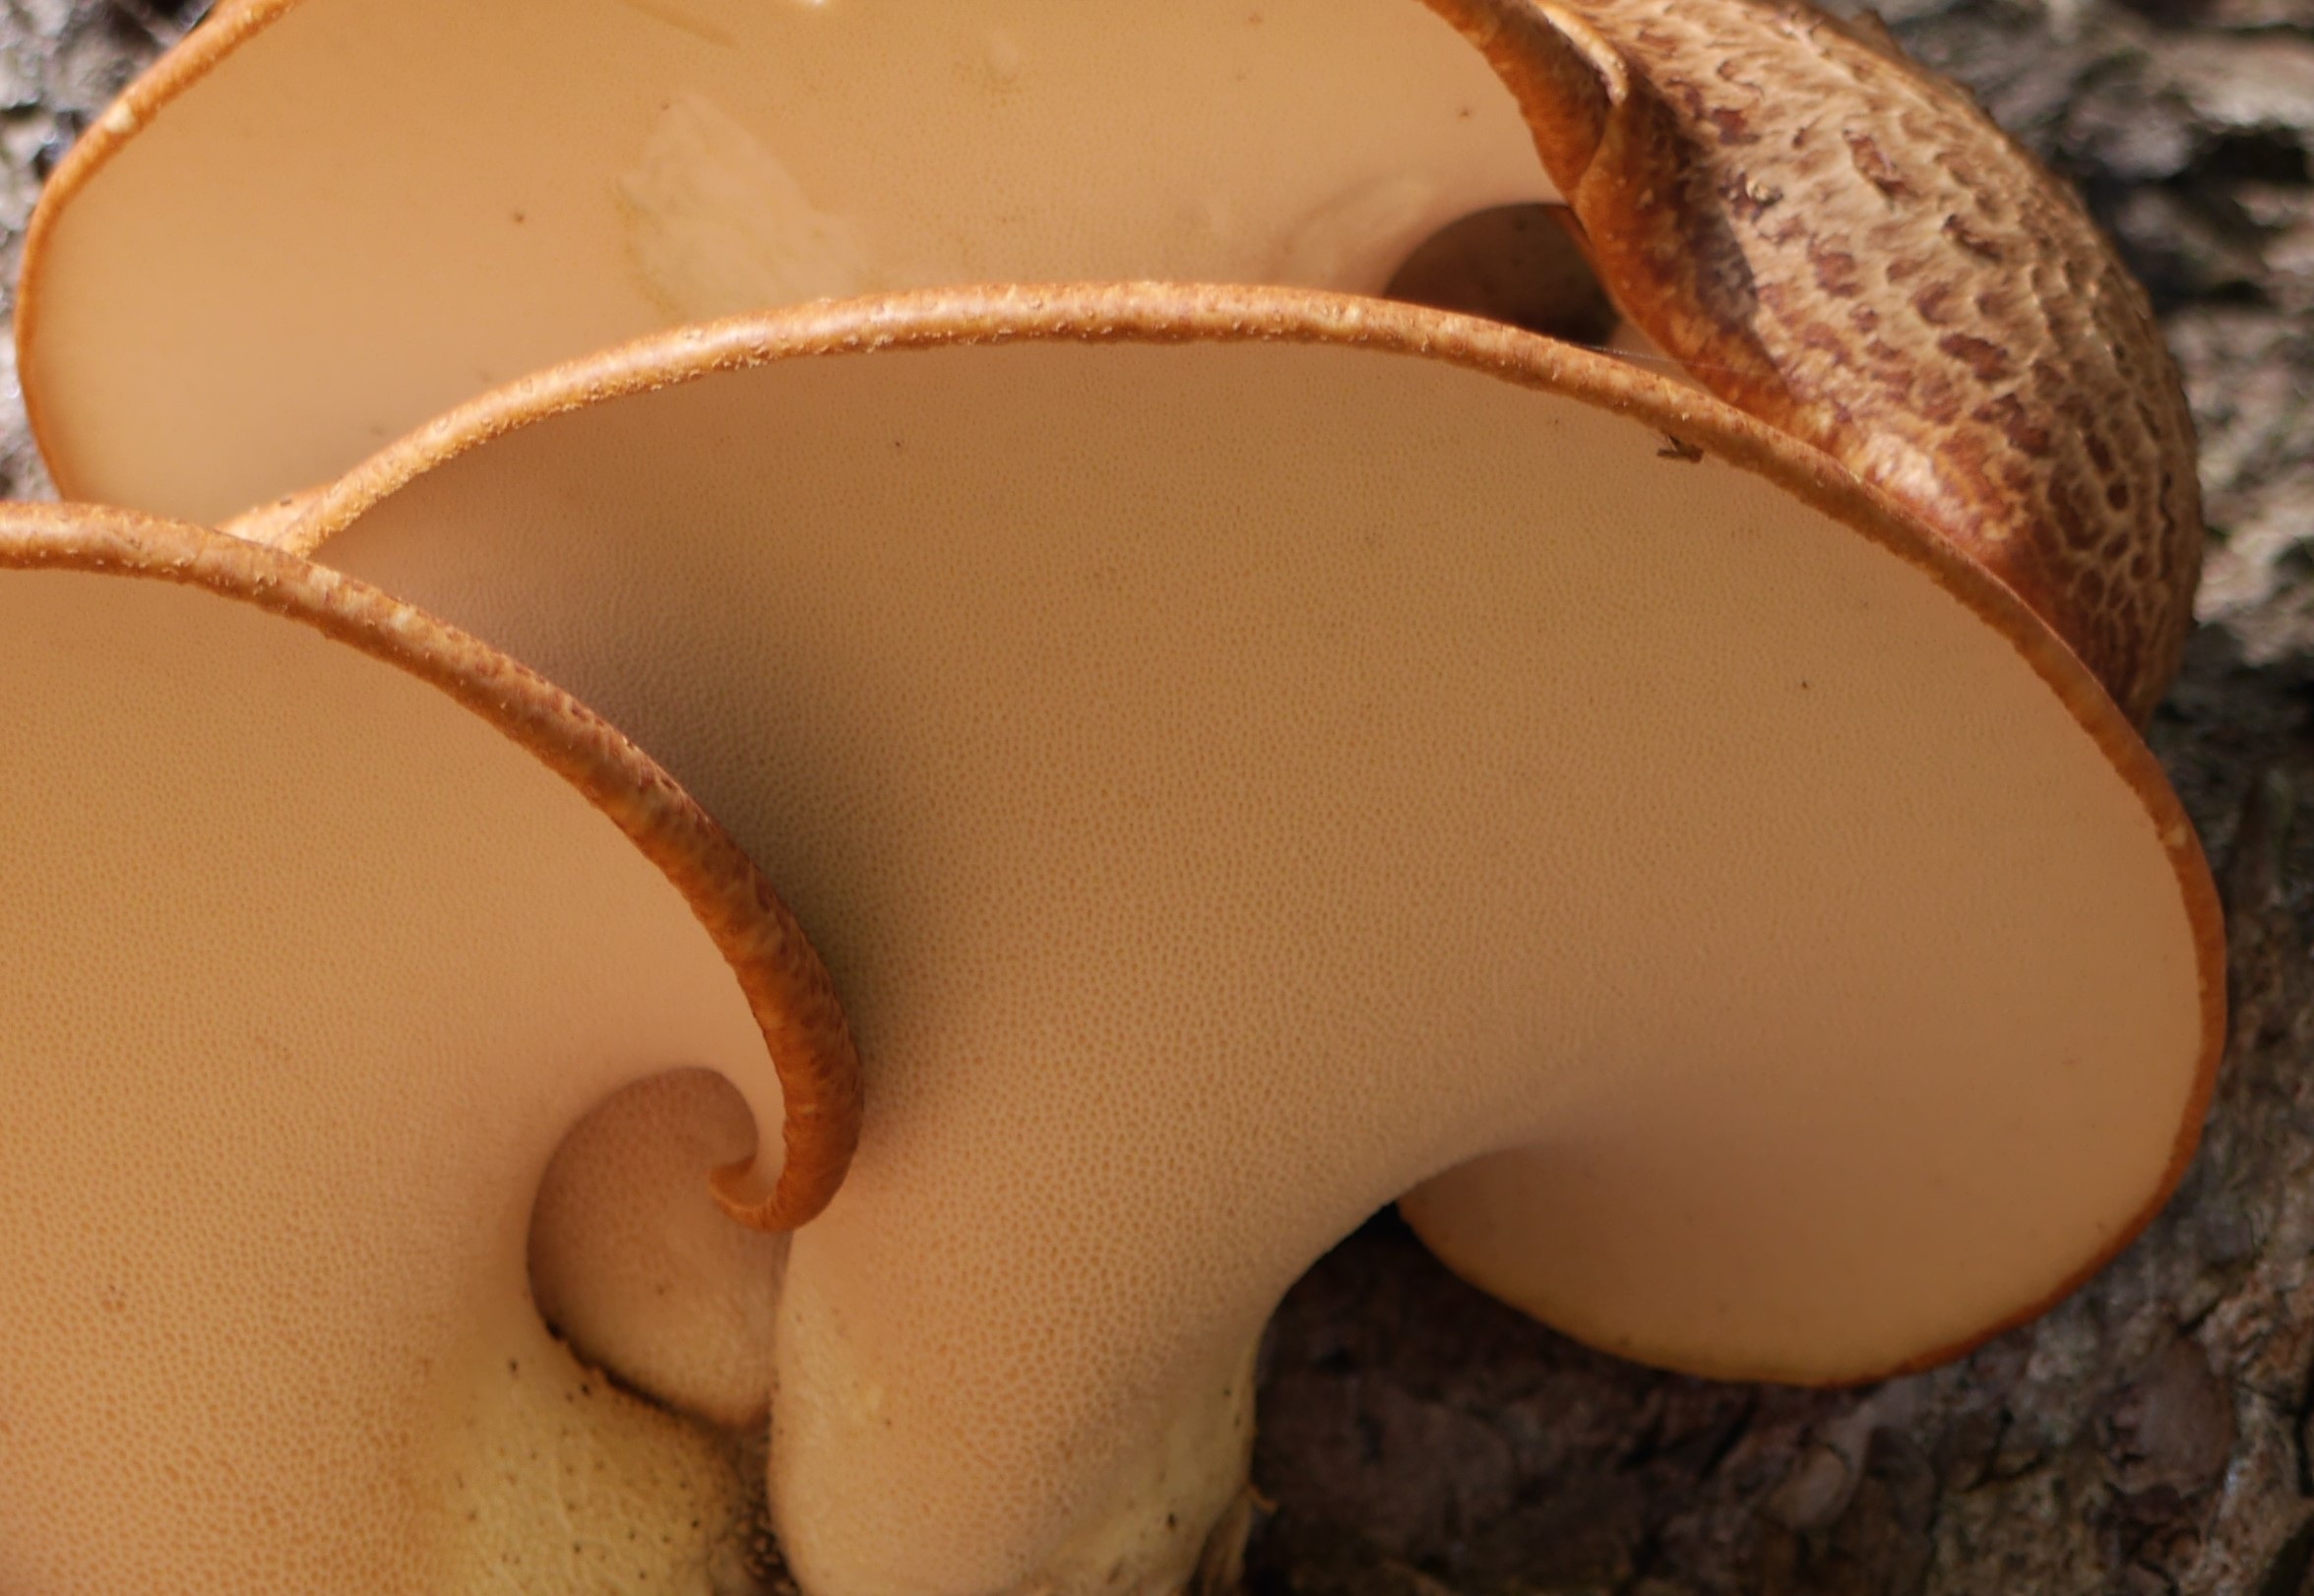
hand, wood, leg, food, brown, mushroom, baking, close up, human body, coconut, icing, fungi, organ, macro photography, flavor, bract, fruiting body